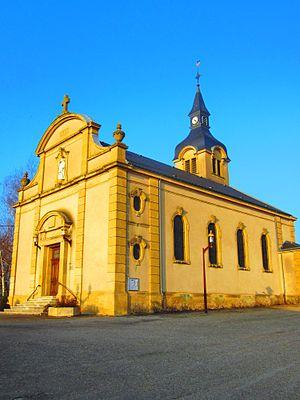
Eglise Goin
Goin est une commune française située dans le département de la Moselle, en région Grand Est.